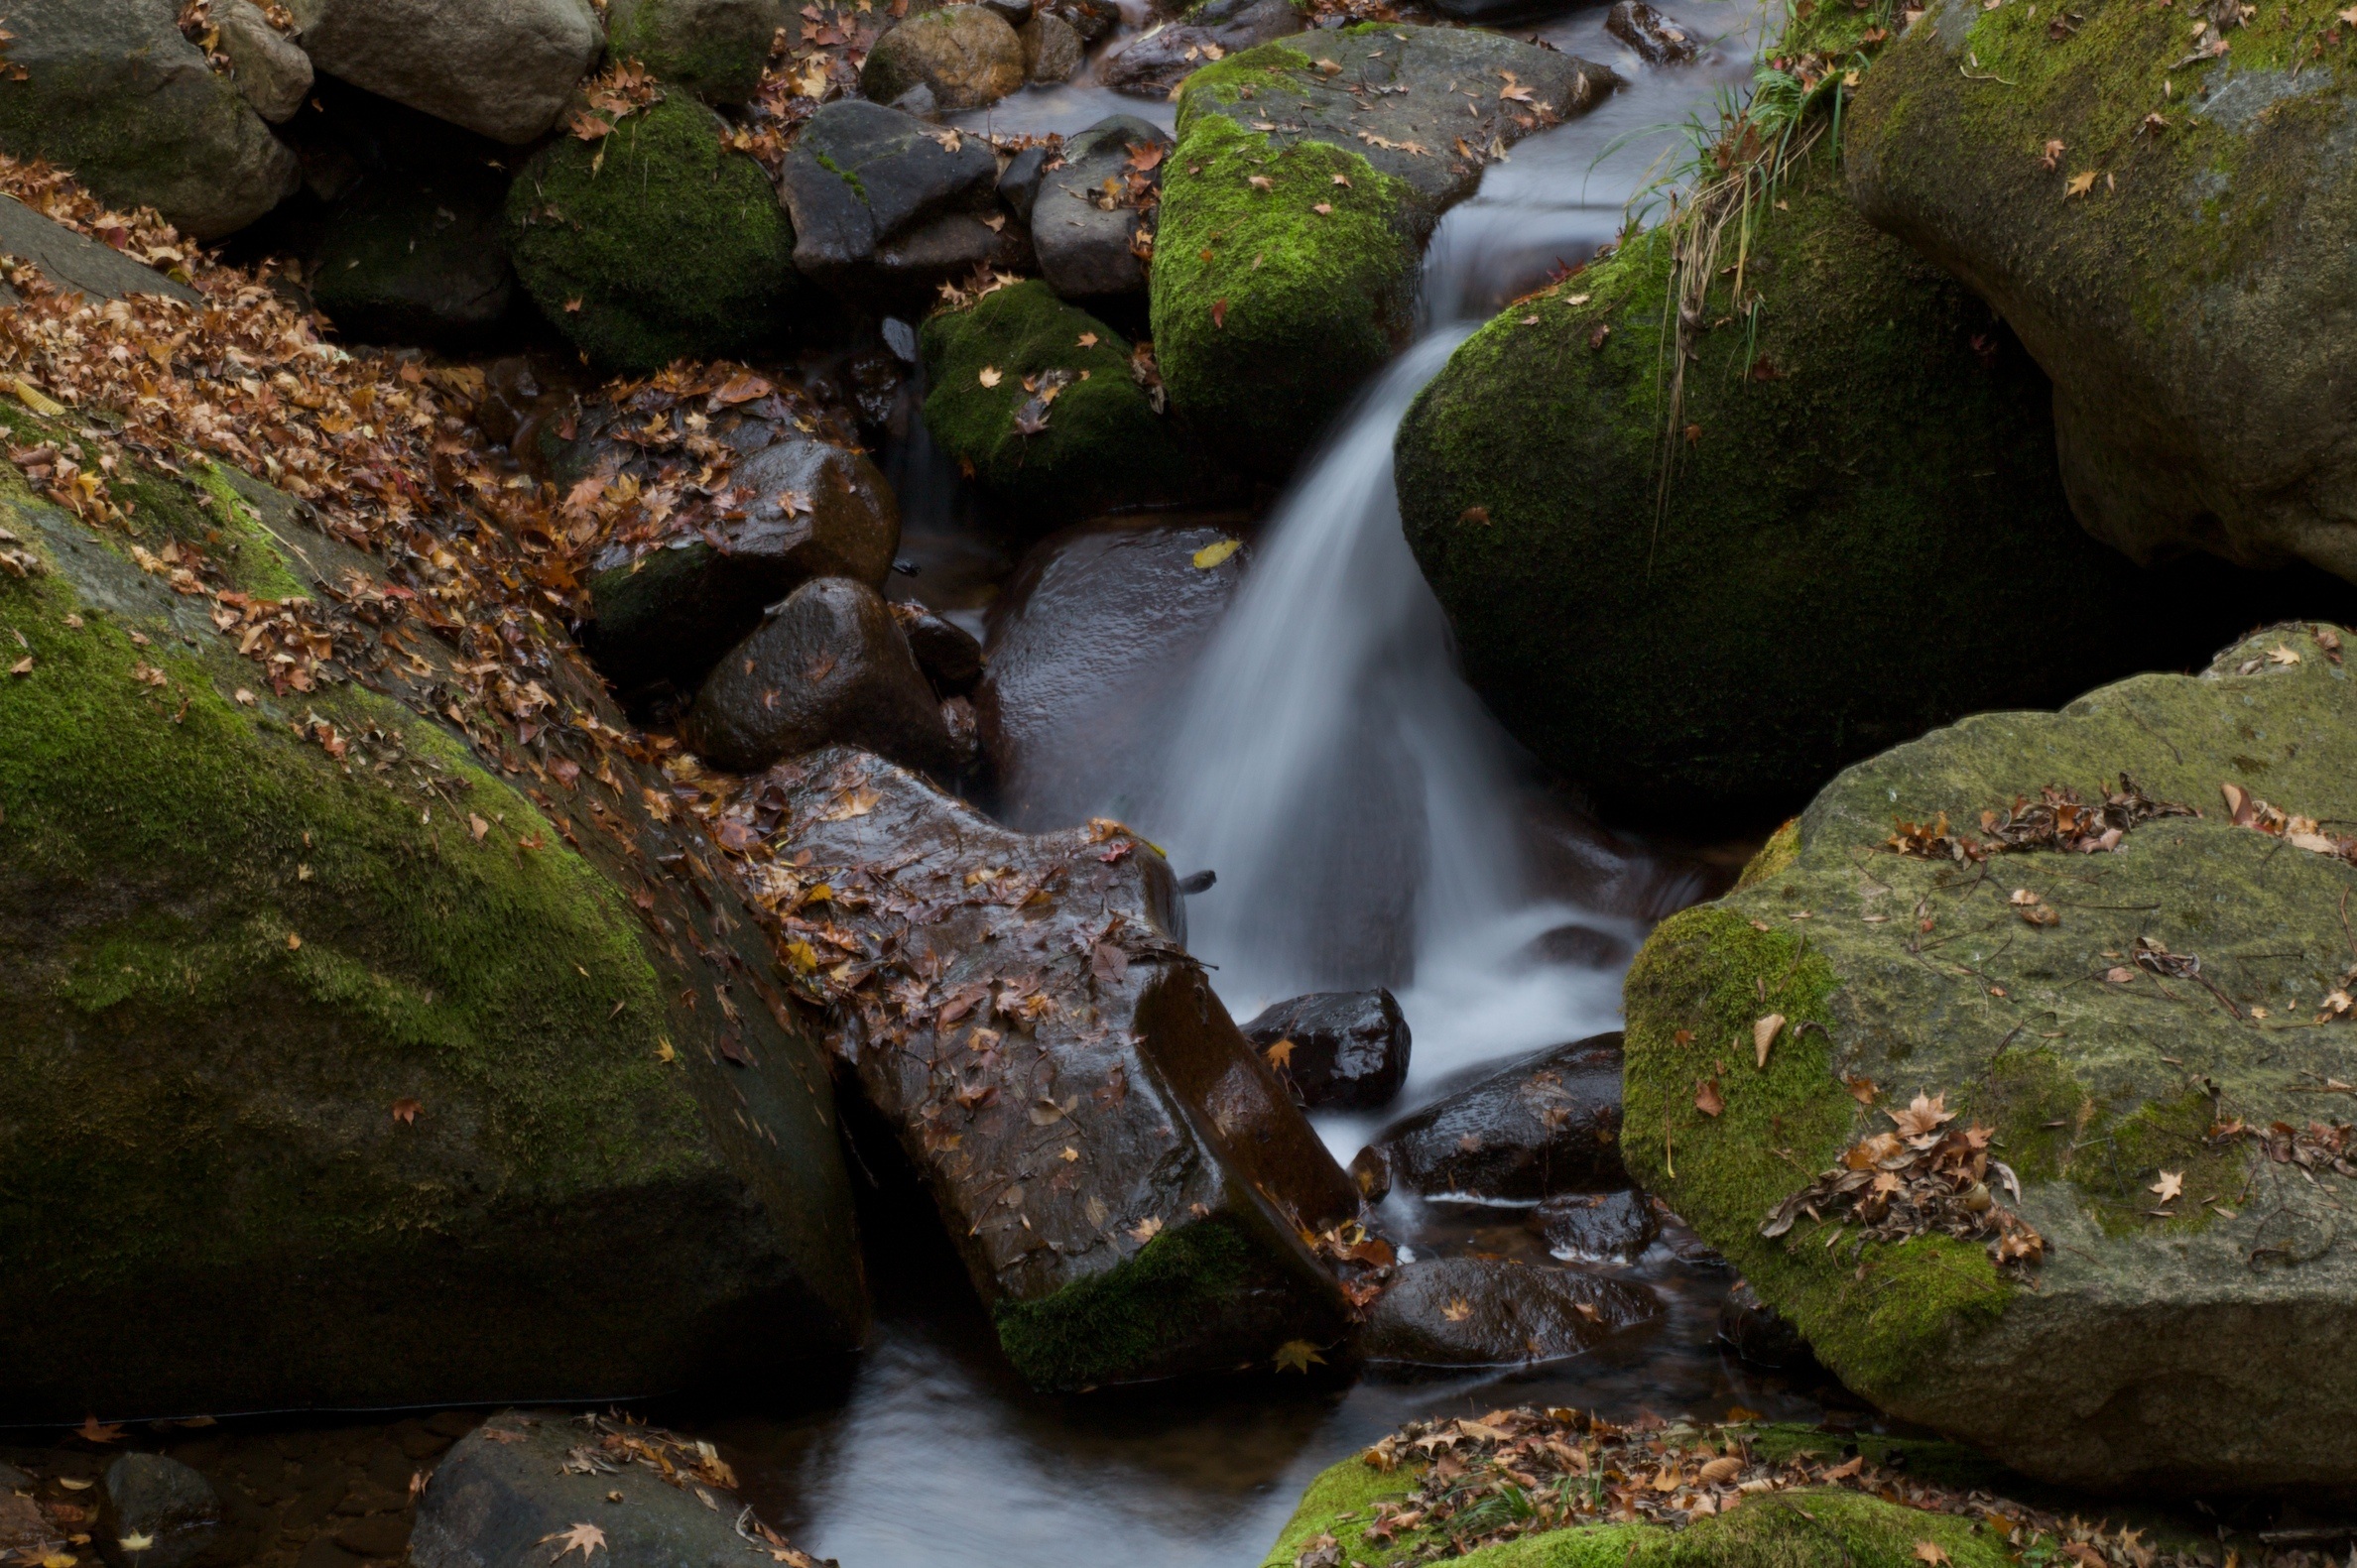
landscape, tree, water, nature, forest, rock, waterfall, wilderness, plant, leaf, fall, flower, river, stone, pond, stream, green, autumn, body of water, woodland, water feature, china shenyang